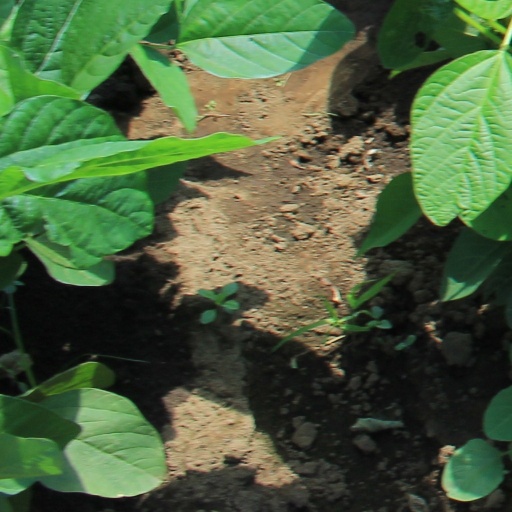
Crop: soybean